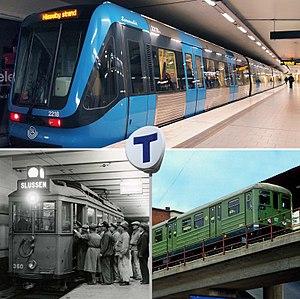
Le métro de Stockholm est le seul métro de Suède ; c'est également un ouvrage artistique : de nombreuses stations exposent des œuvres d'art. Le réseau de Stockholm est exploité par la AB Storstockholms Lokaltrafik.